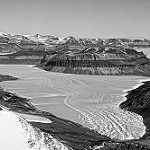
Label: B & W